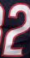
Number: 2